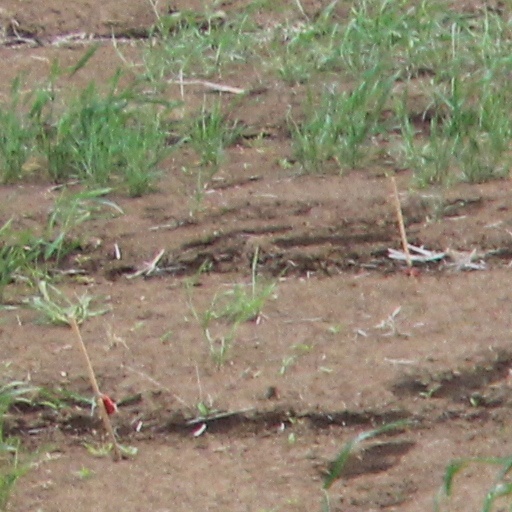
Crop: wheat